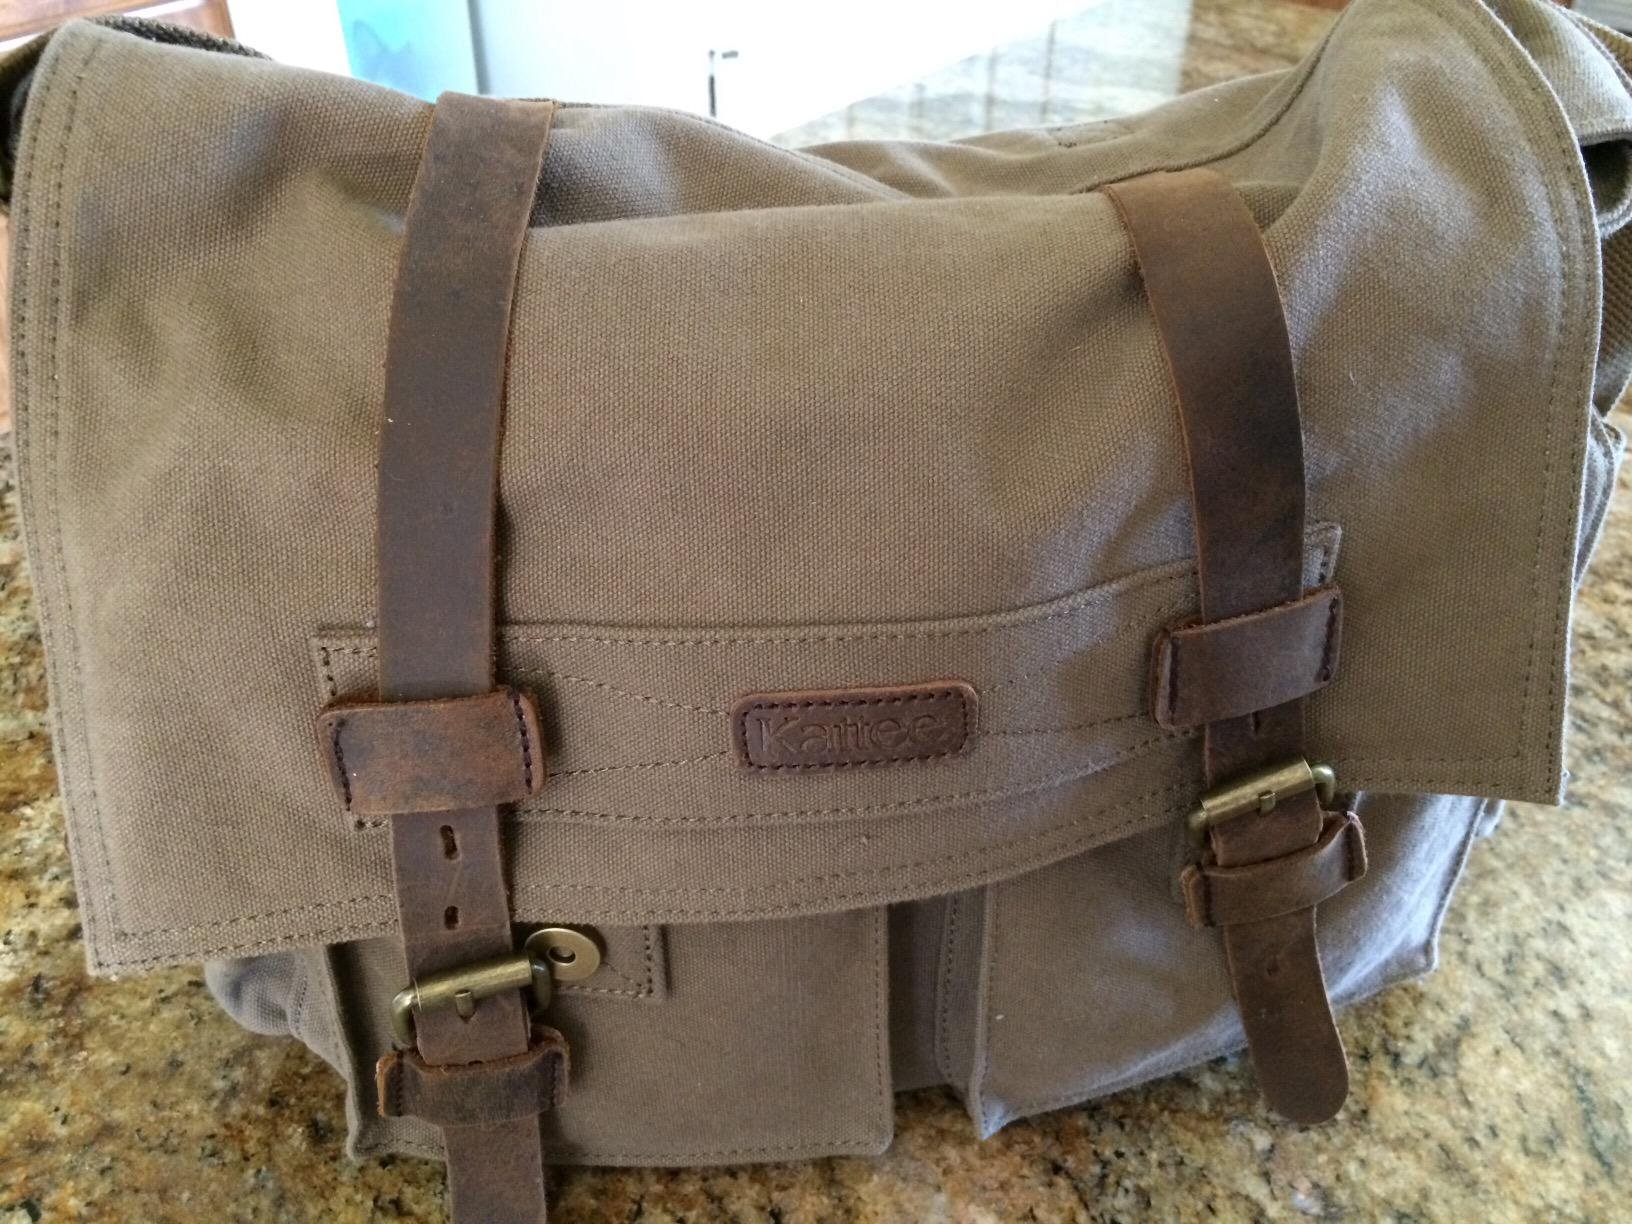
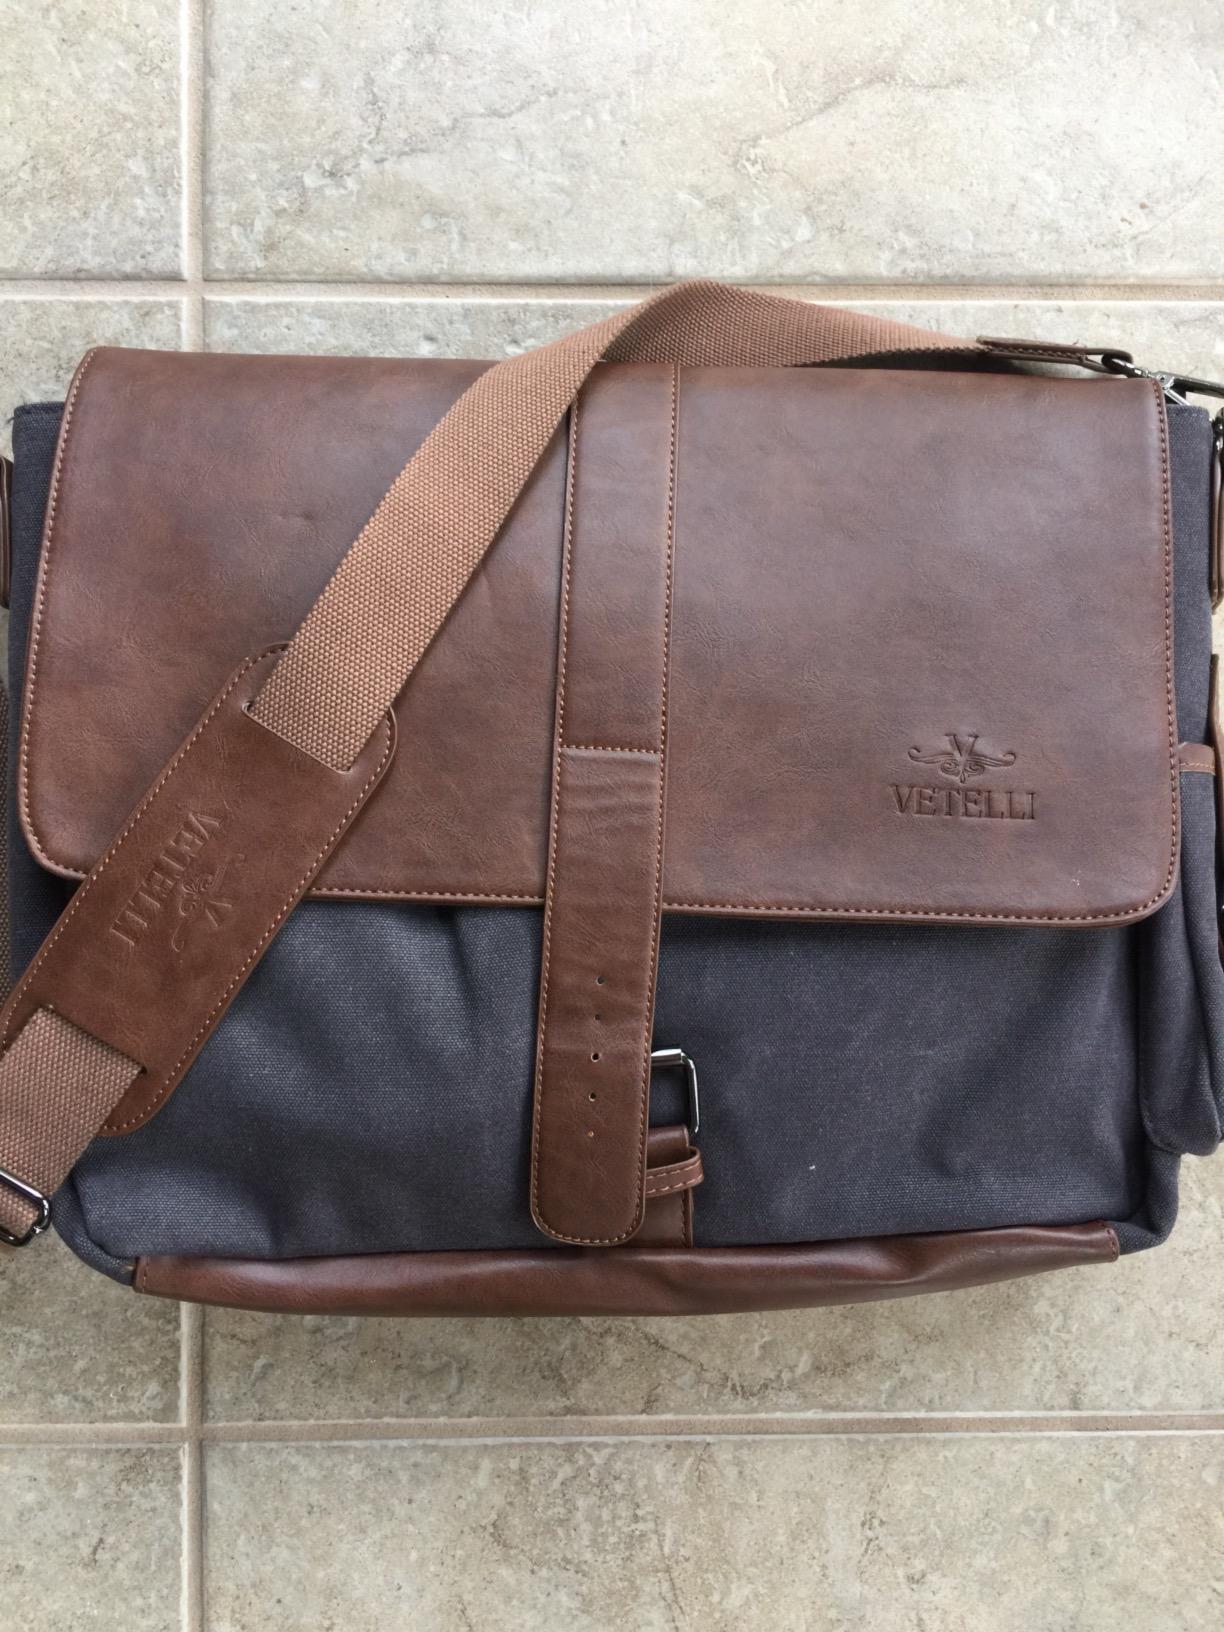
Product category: bag
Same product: no